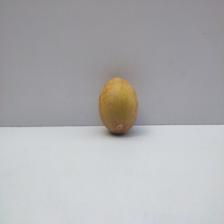
Size: Medium